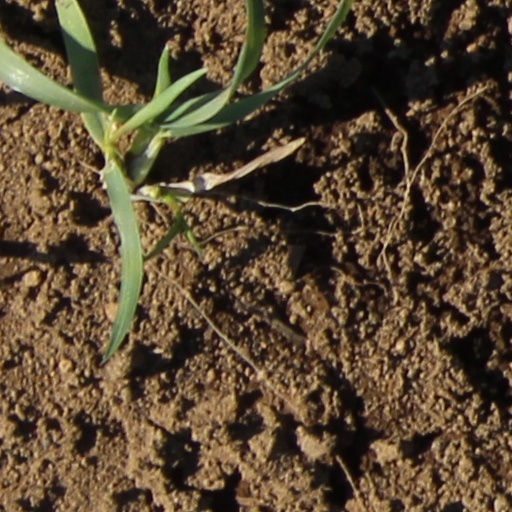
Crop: wheat